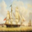
Label: ship